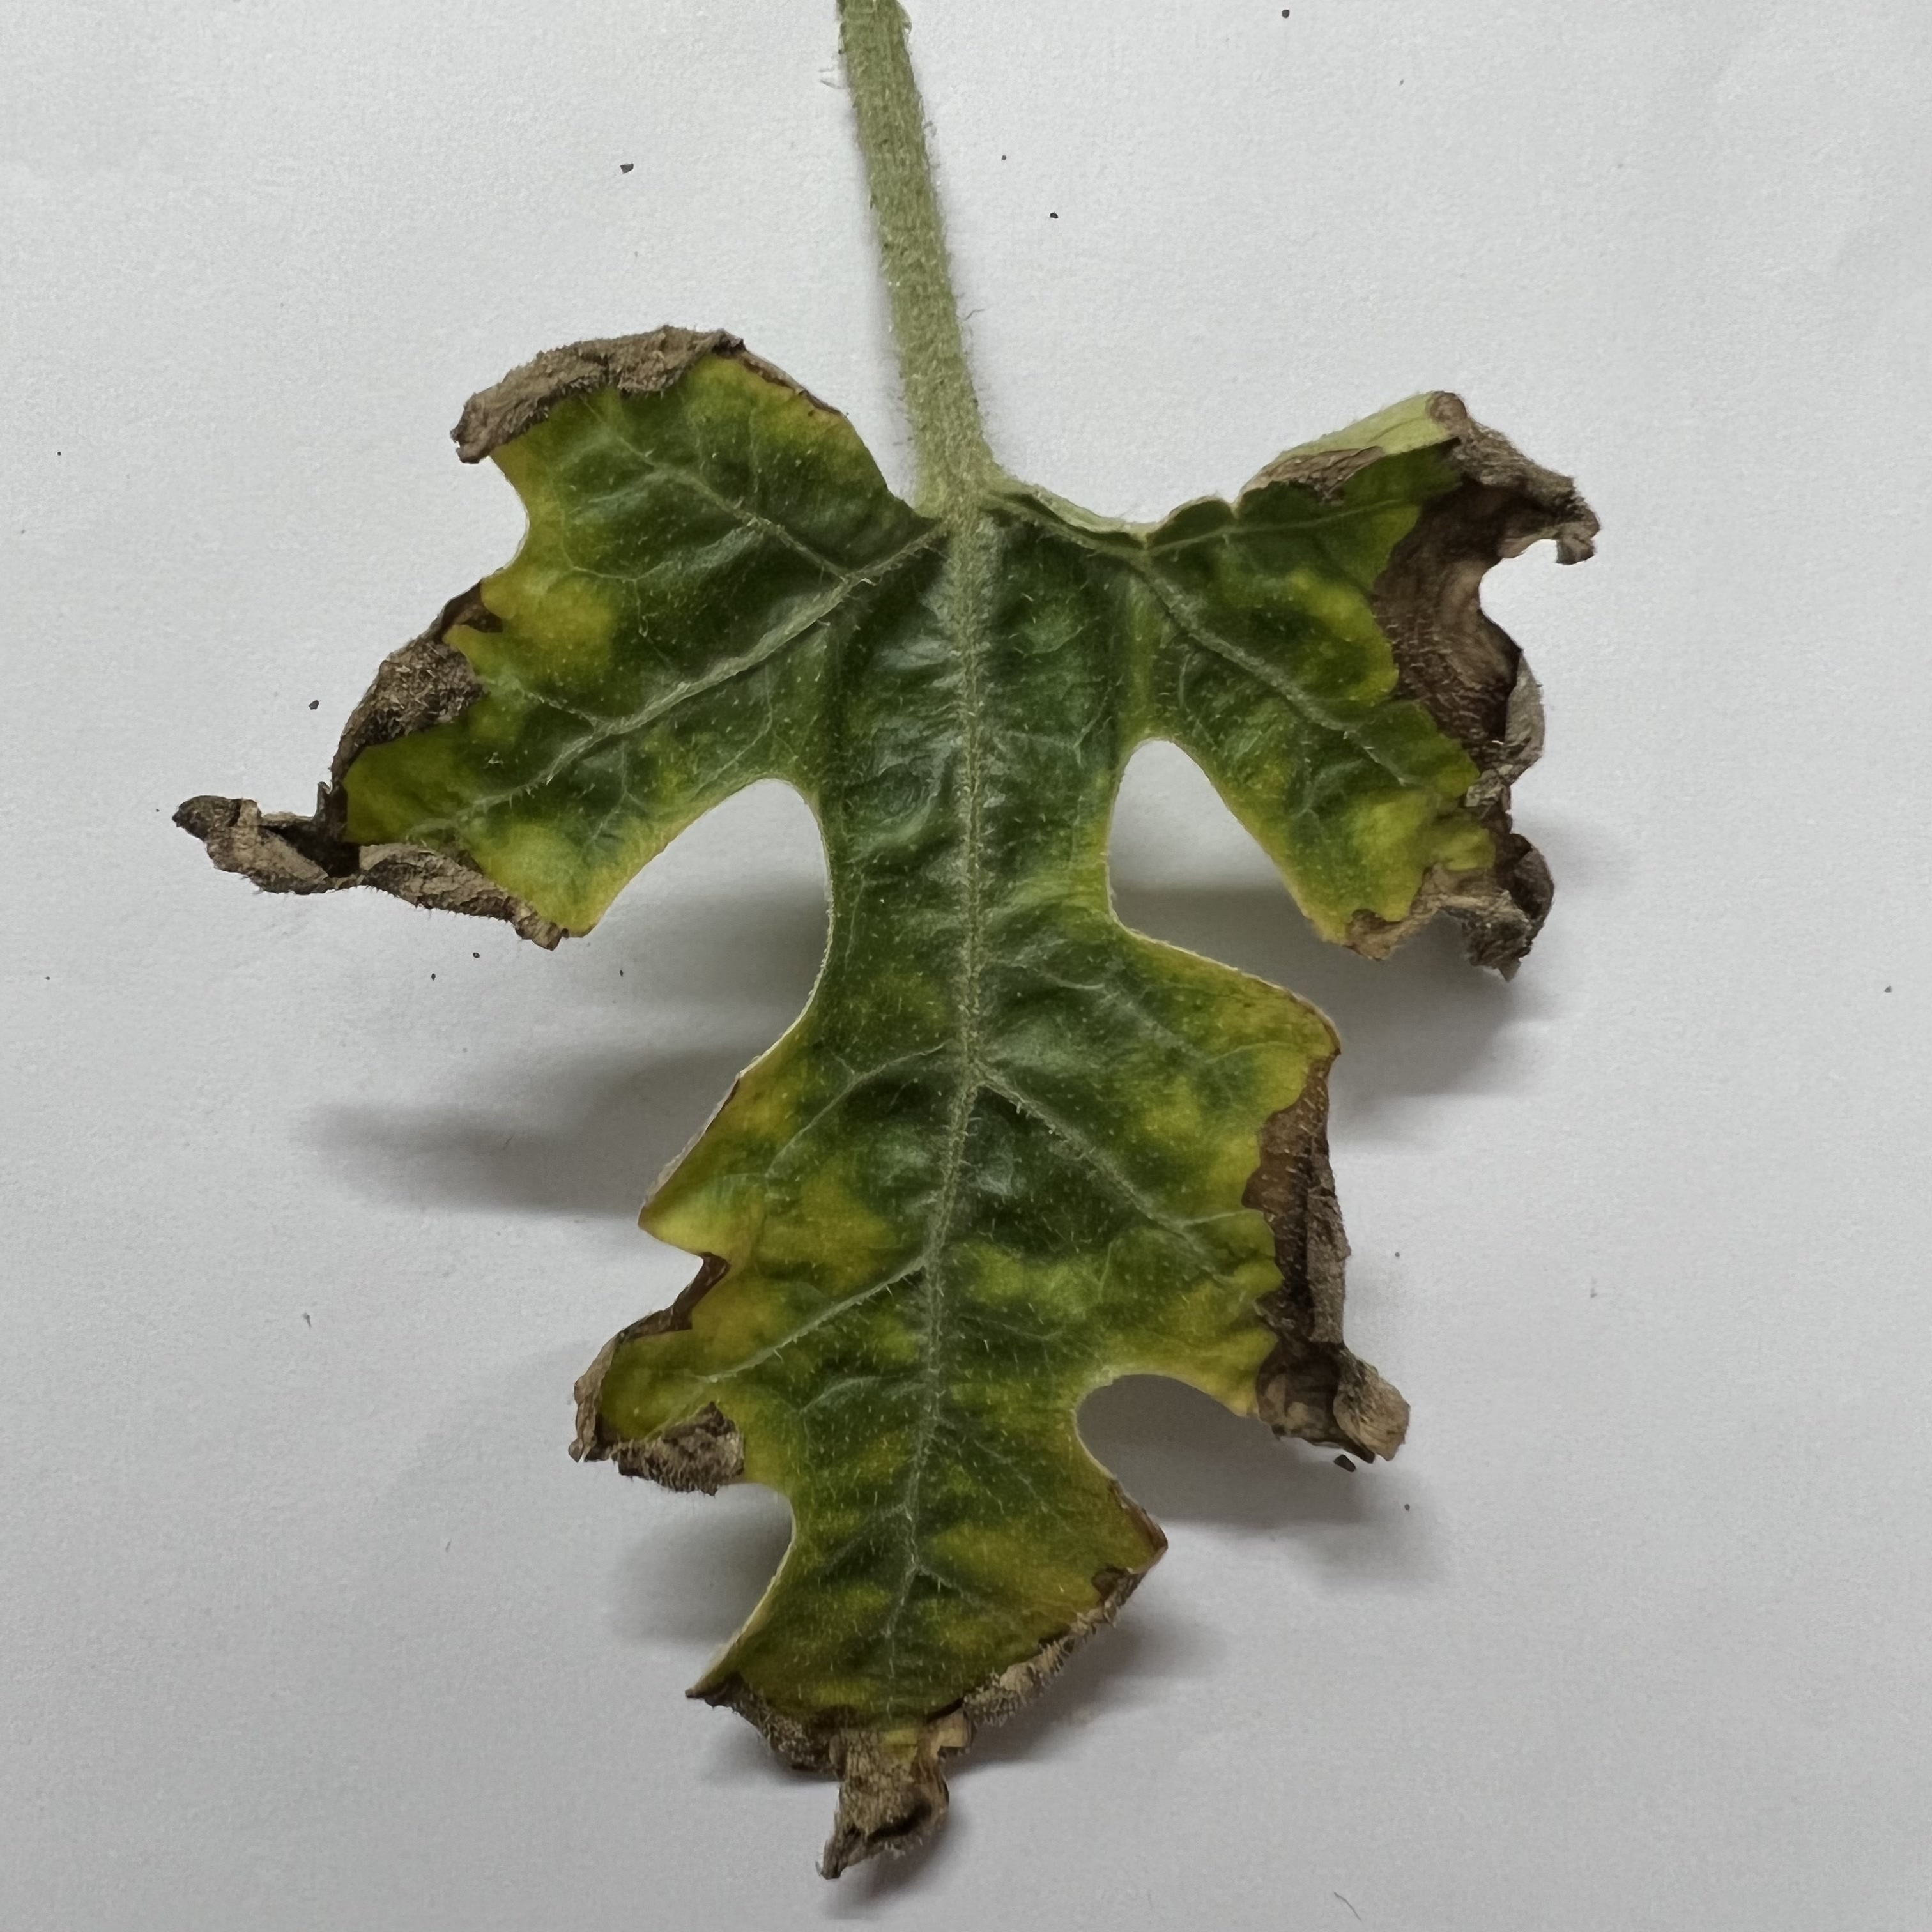
Label: Downy_Mildew